Aafat-E-Ishq

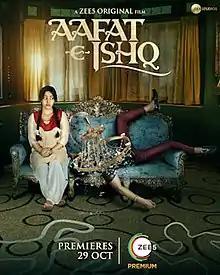
Official release poster

Aafat-e-Ishq is a 2021 Indian Hindi-language black comedy film directed by Indrajit Nattoji, and produced by Zee Studios. The film is based on the Hungarian film "Liza, the Fox-Fairy". It features Neha Sharma, Namit Das, Deepak Dobriyal, Amit Sial. The film was released on 29 October 2021 on ZEE5. The film received mixed reviews, criticizing the pace and writing while appreciating the multigenre filmmaking style, unconventional storytelling, unique cinema art, and outstanding performances.